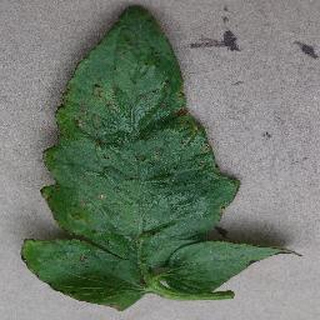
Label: tomato_bacterial_spot